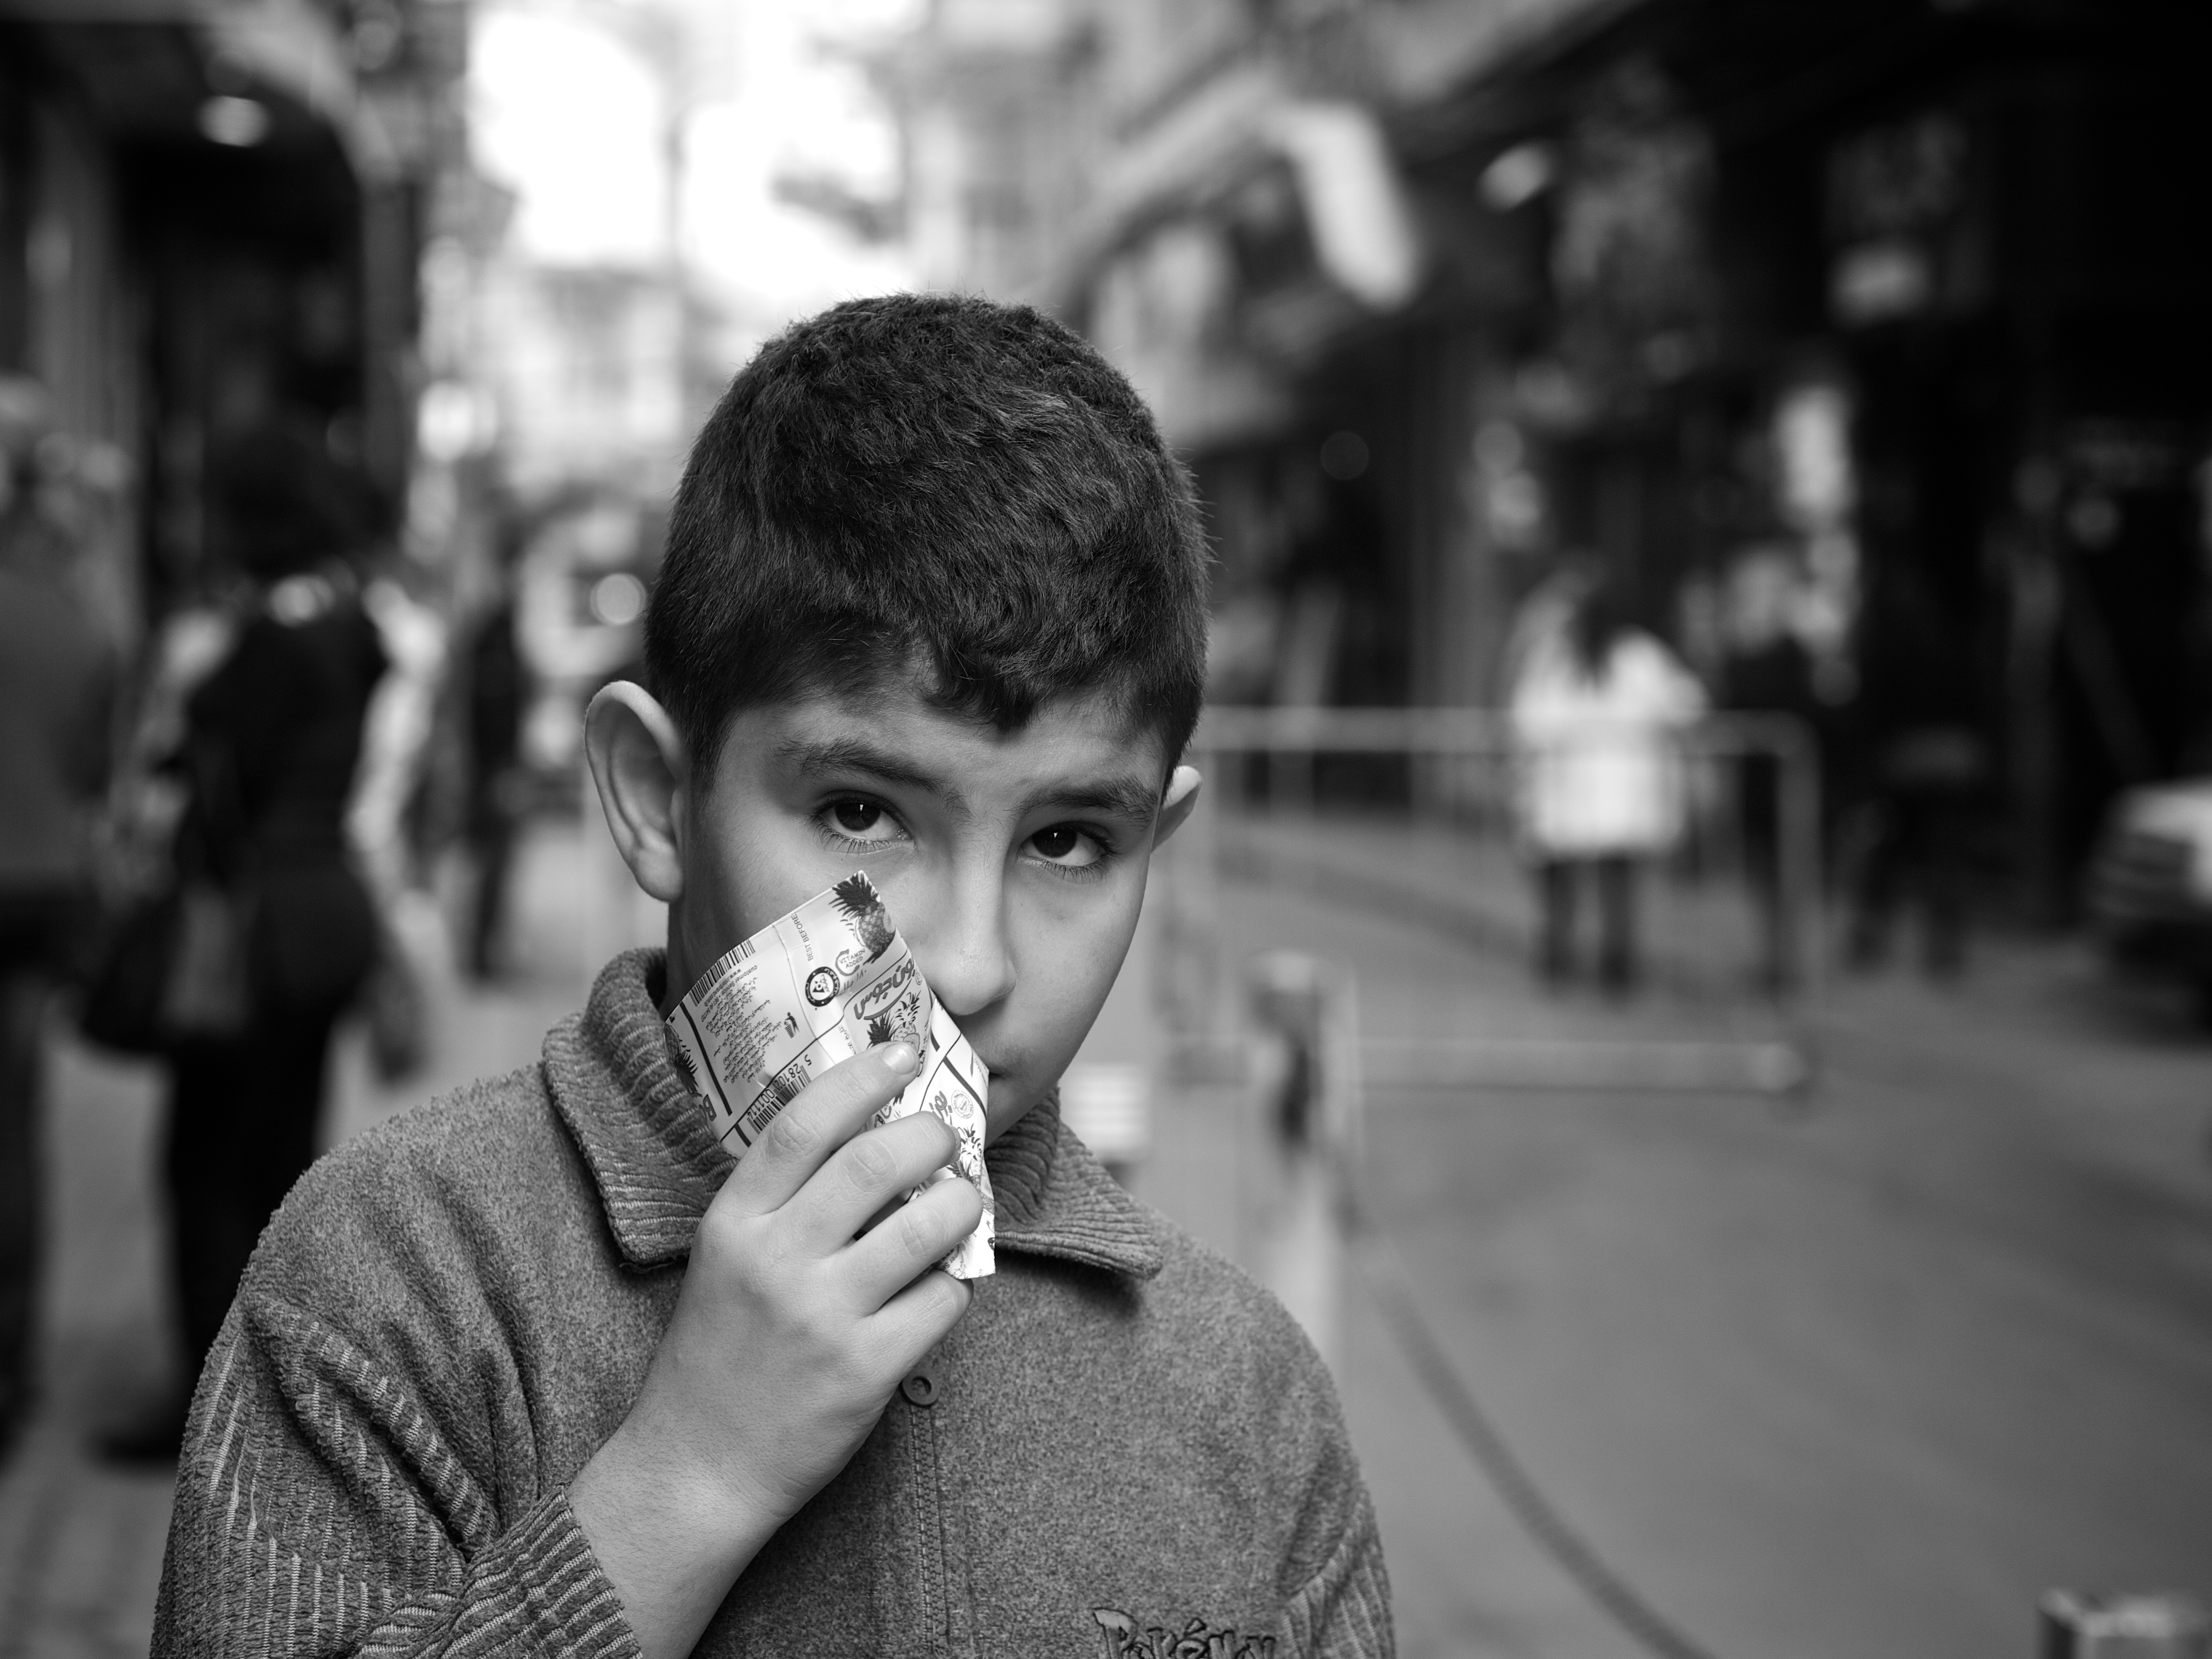
man, person, black and white, people, road, white, street, photography, ebook, male, portrait, training, black, monochrome, streetphotography, flickr, thomas, video, olympus, photograph, snapshot, omd, fuji, leica, monochrom, leuthard, hcb, thomasleuthard, interaction, monochrome photography